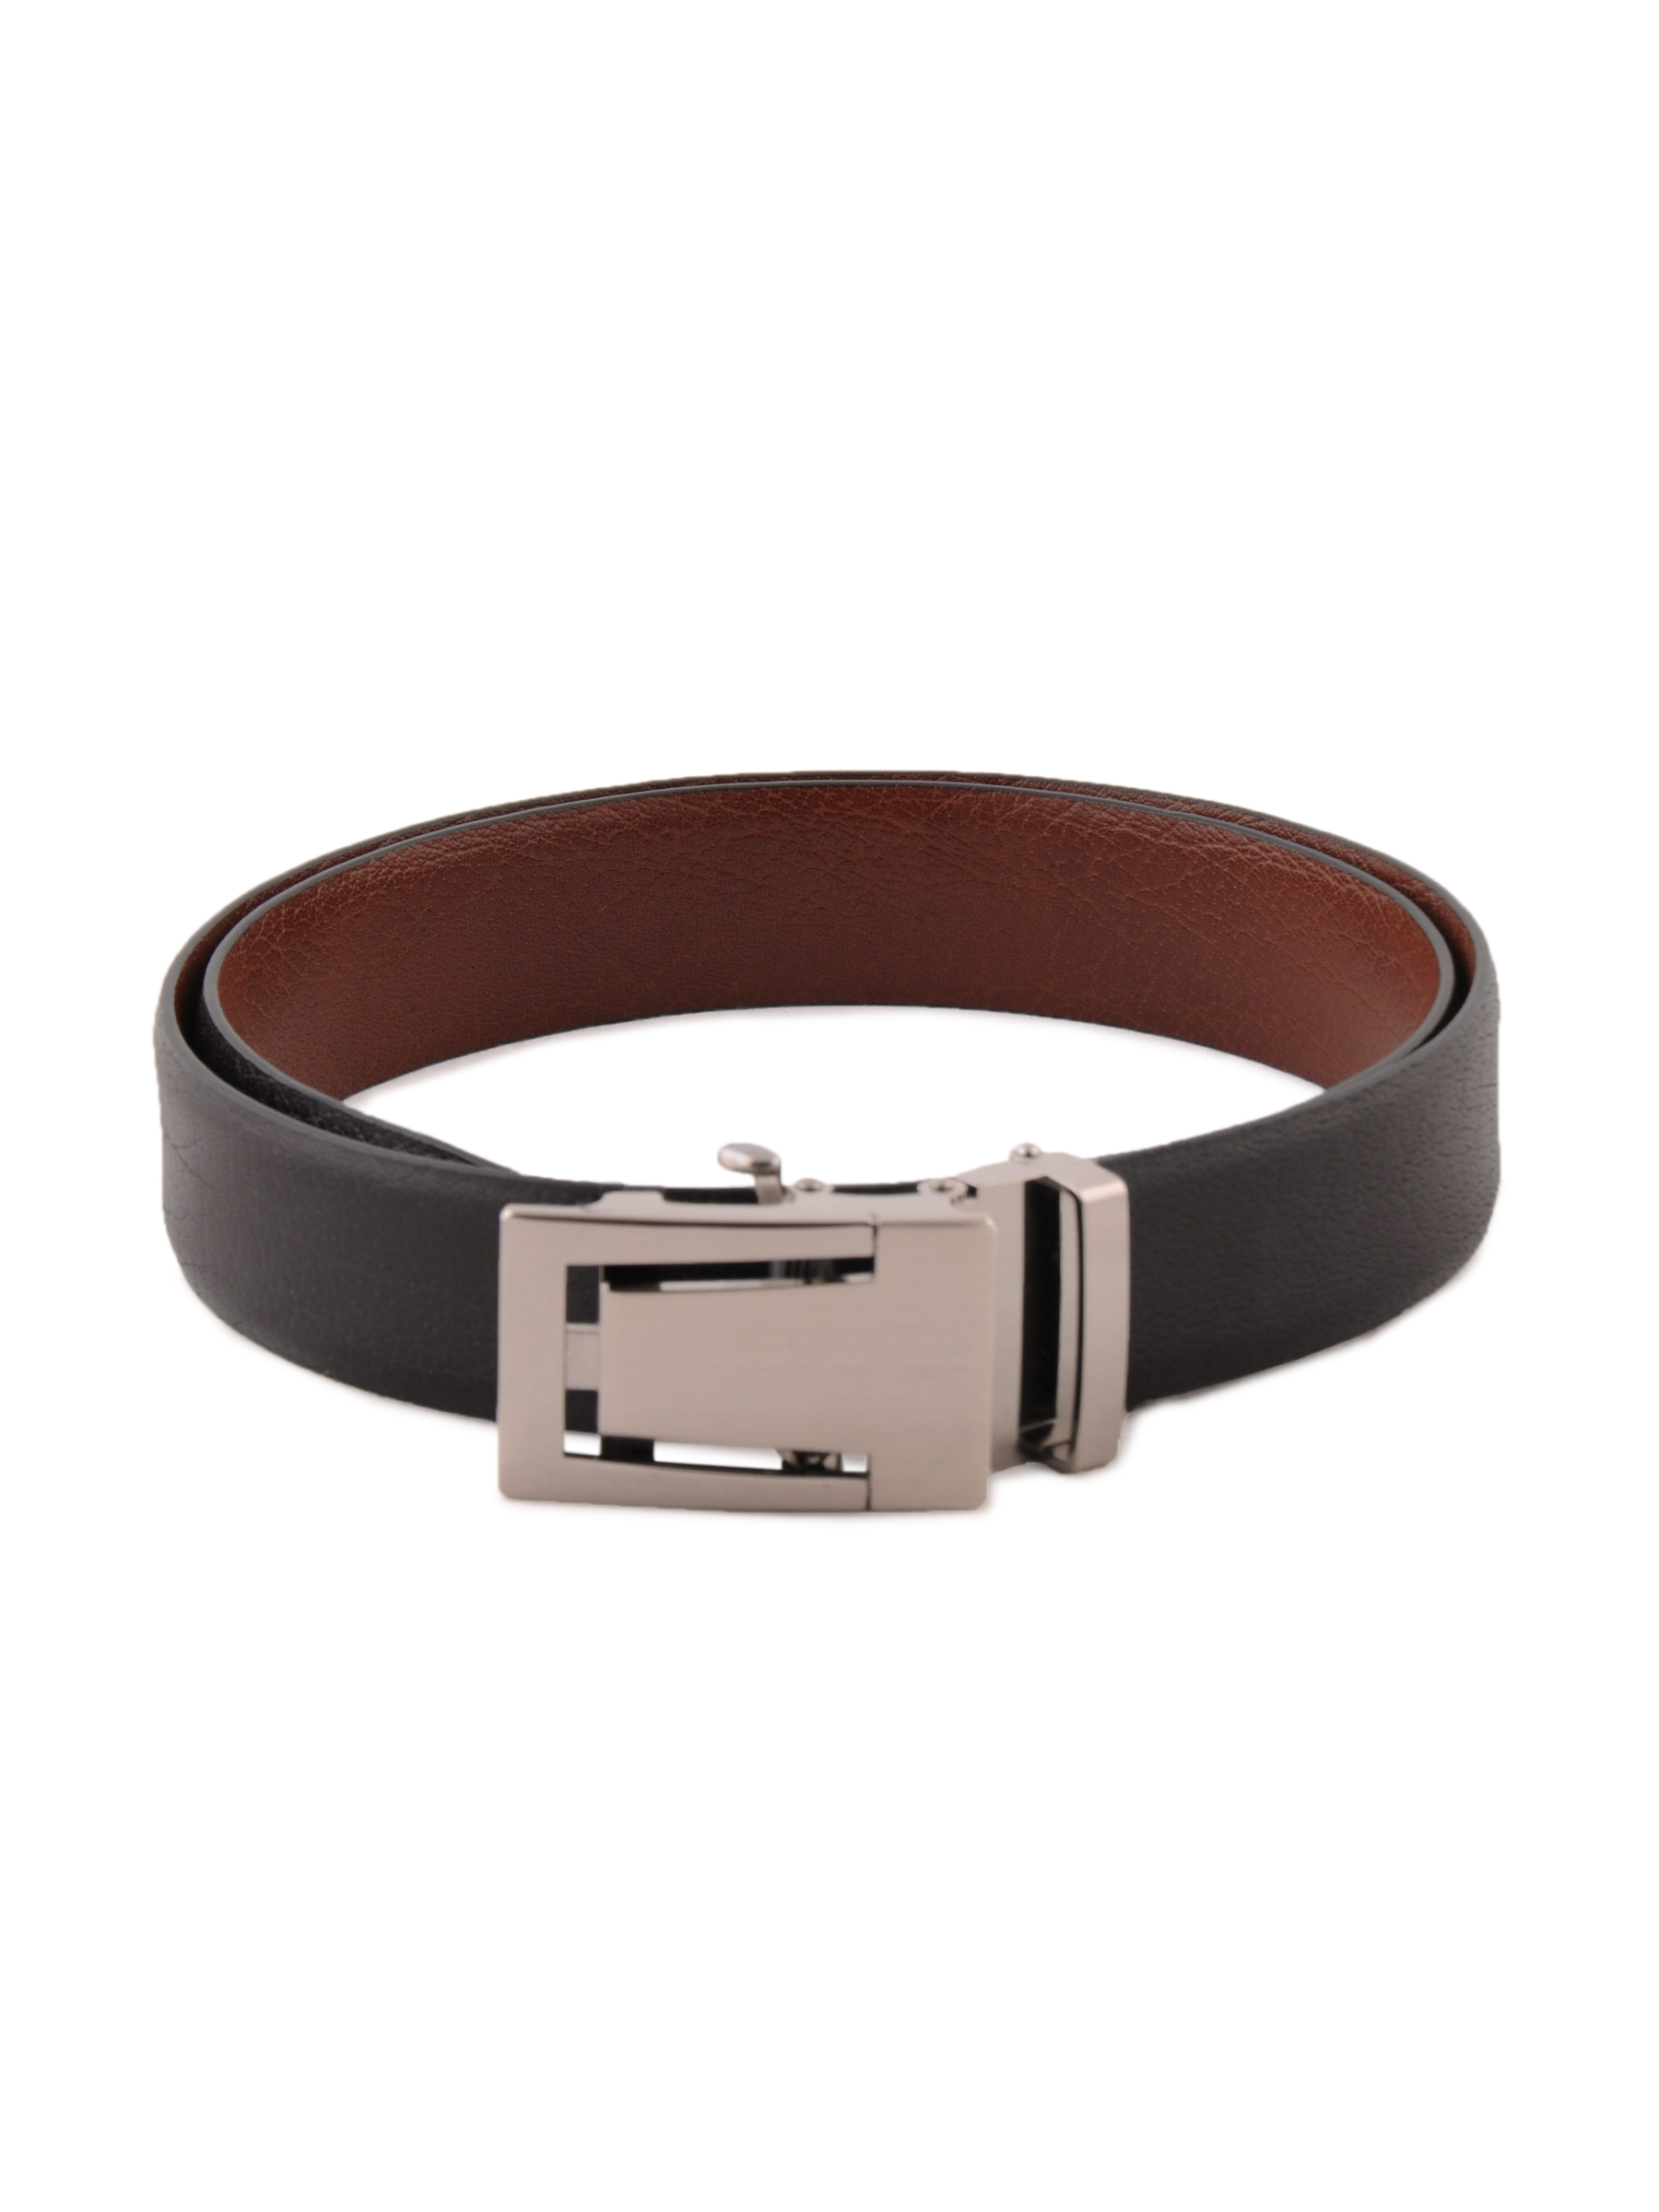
New Hide Men Solid Black Belts
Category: Accessories / Belts / Belts
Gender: Men
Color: Black
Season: Fall 2011
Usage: Formal